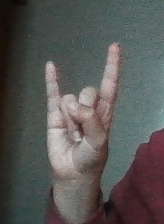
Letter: la